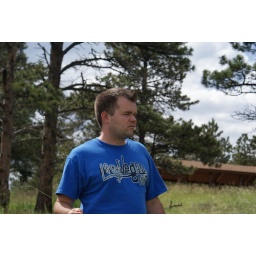
brad is standing and or playing in the grass (37)